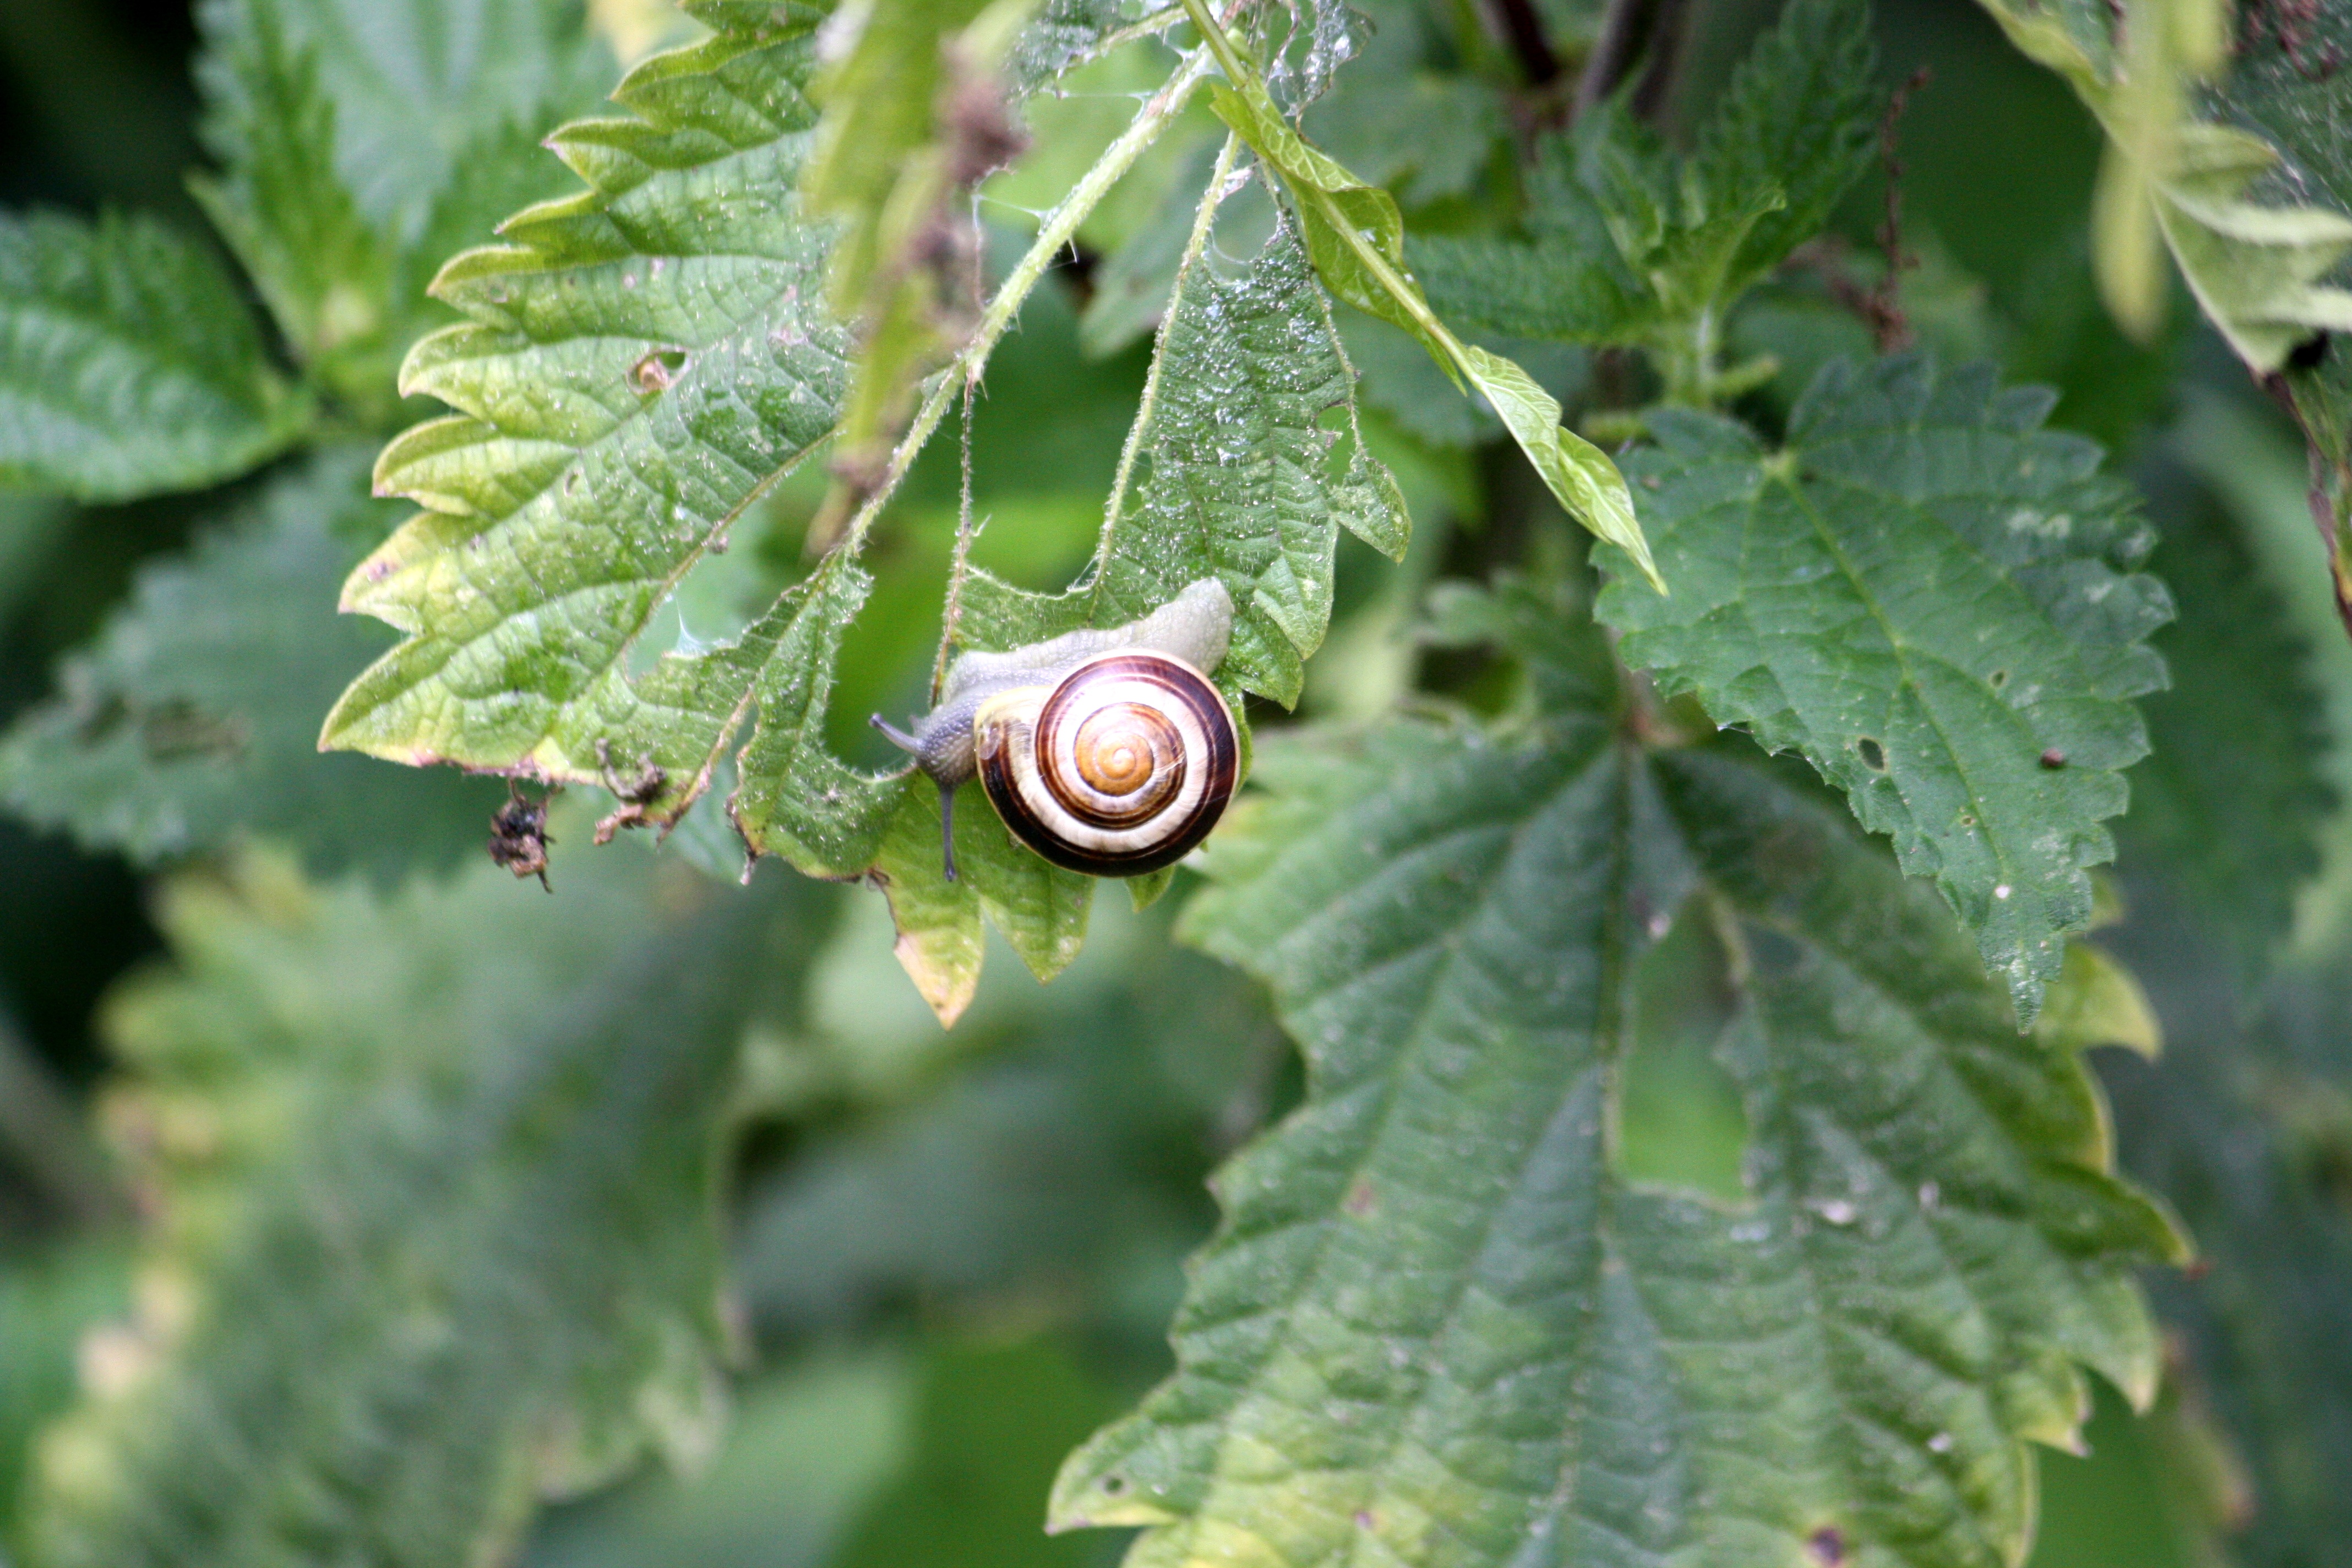
tree, nature, branch, plant, leaf, flower, animal, green, produce, insect, garden, plants, invertebrate, sheet, trees, leaves, snail, branches, macro photography, flowering plant, cochlea, land plant